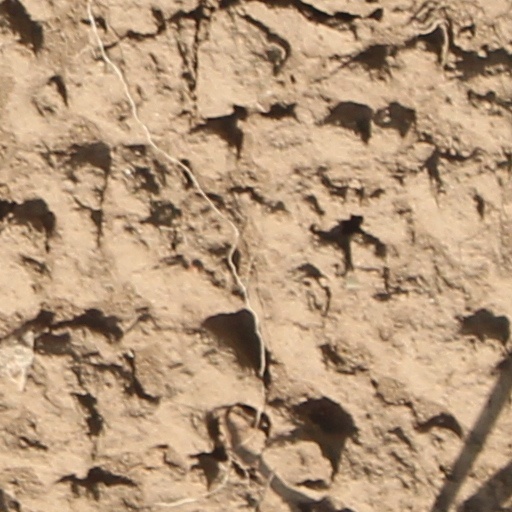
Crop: wheat